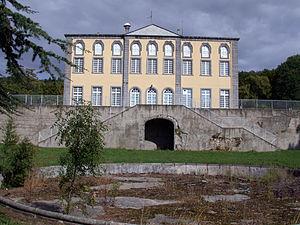
Château de Chalendrat qui a été la principale demeure de George Onslow situé dans la commune de Mirefleurs (Puy-de-Dôme) devenu aujourd'hui un Centre de Vacances. L'auteur de cette photo est User:Gegeours.
Mirefleurs est une commune française située dans le département du Puy-de-Dôme, en région Auvergne-Rhône-Alpes.
André Georges Louis Onslow est un compositeur français, né à Clermont-Ferrand le 27 juillet 1784 et décédé dans cette même ville le 3 octobre 1853.